Ghoema Music Awards

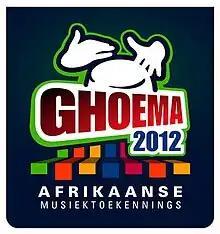
Ghoema Music Awards Logo

The Ghoema Music Awards is an annual South African award ceremony that recognises outstanding achievement in the Afrikaans music industry. It is the only independent music award ceremony of its kind in South Africa. The event was established in 2012 and the awards are presented by the Ghoema Trust. The ceremony is held in March every year, and contenders are judged on performances made in the previous year. The show broadcasts on KykNET.